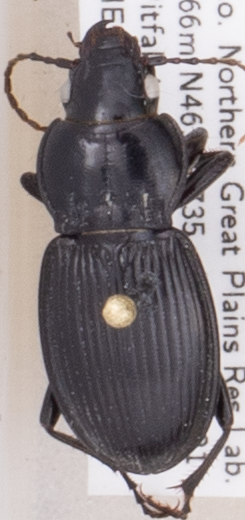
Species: Cyclotrachelus torvus
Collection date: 2019-05-28
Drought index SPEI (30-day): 1.052
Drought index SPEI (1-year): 1.526
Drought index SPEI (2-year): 0.71